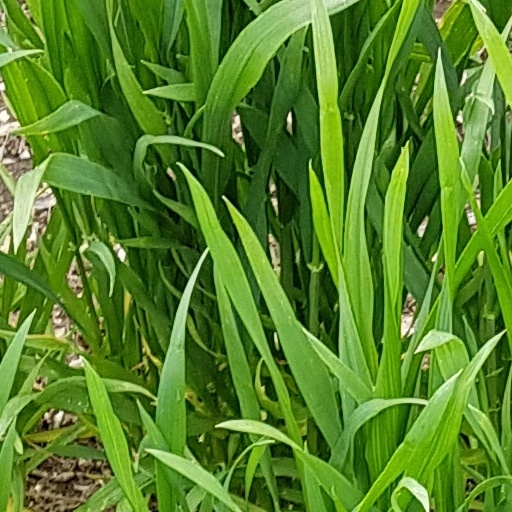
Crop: wheat